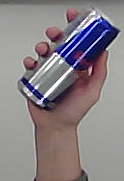
Product: redbull_energydrink